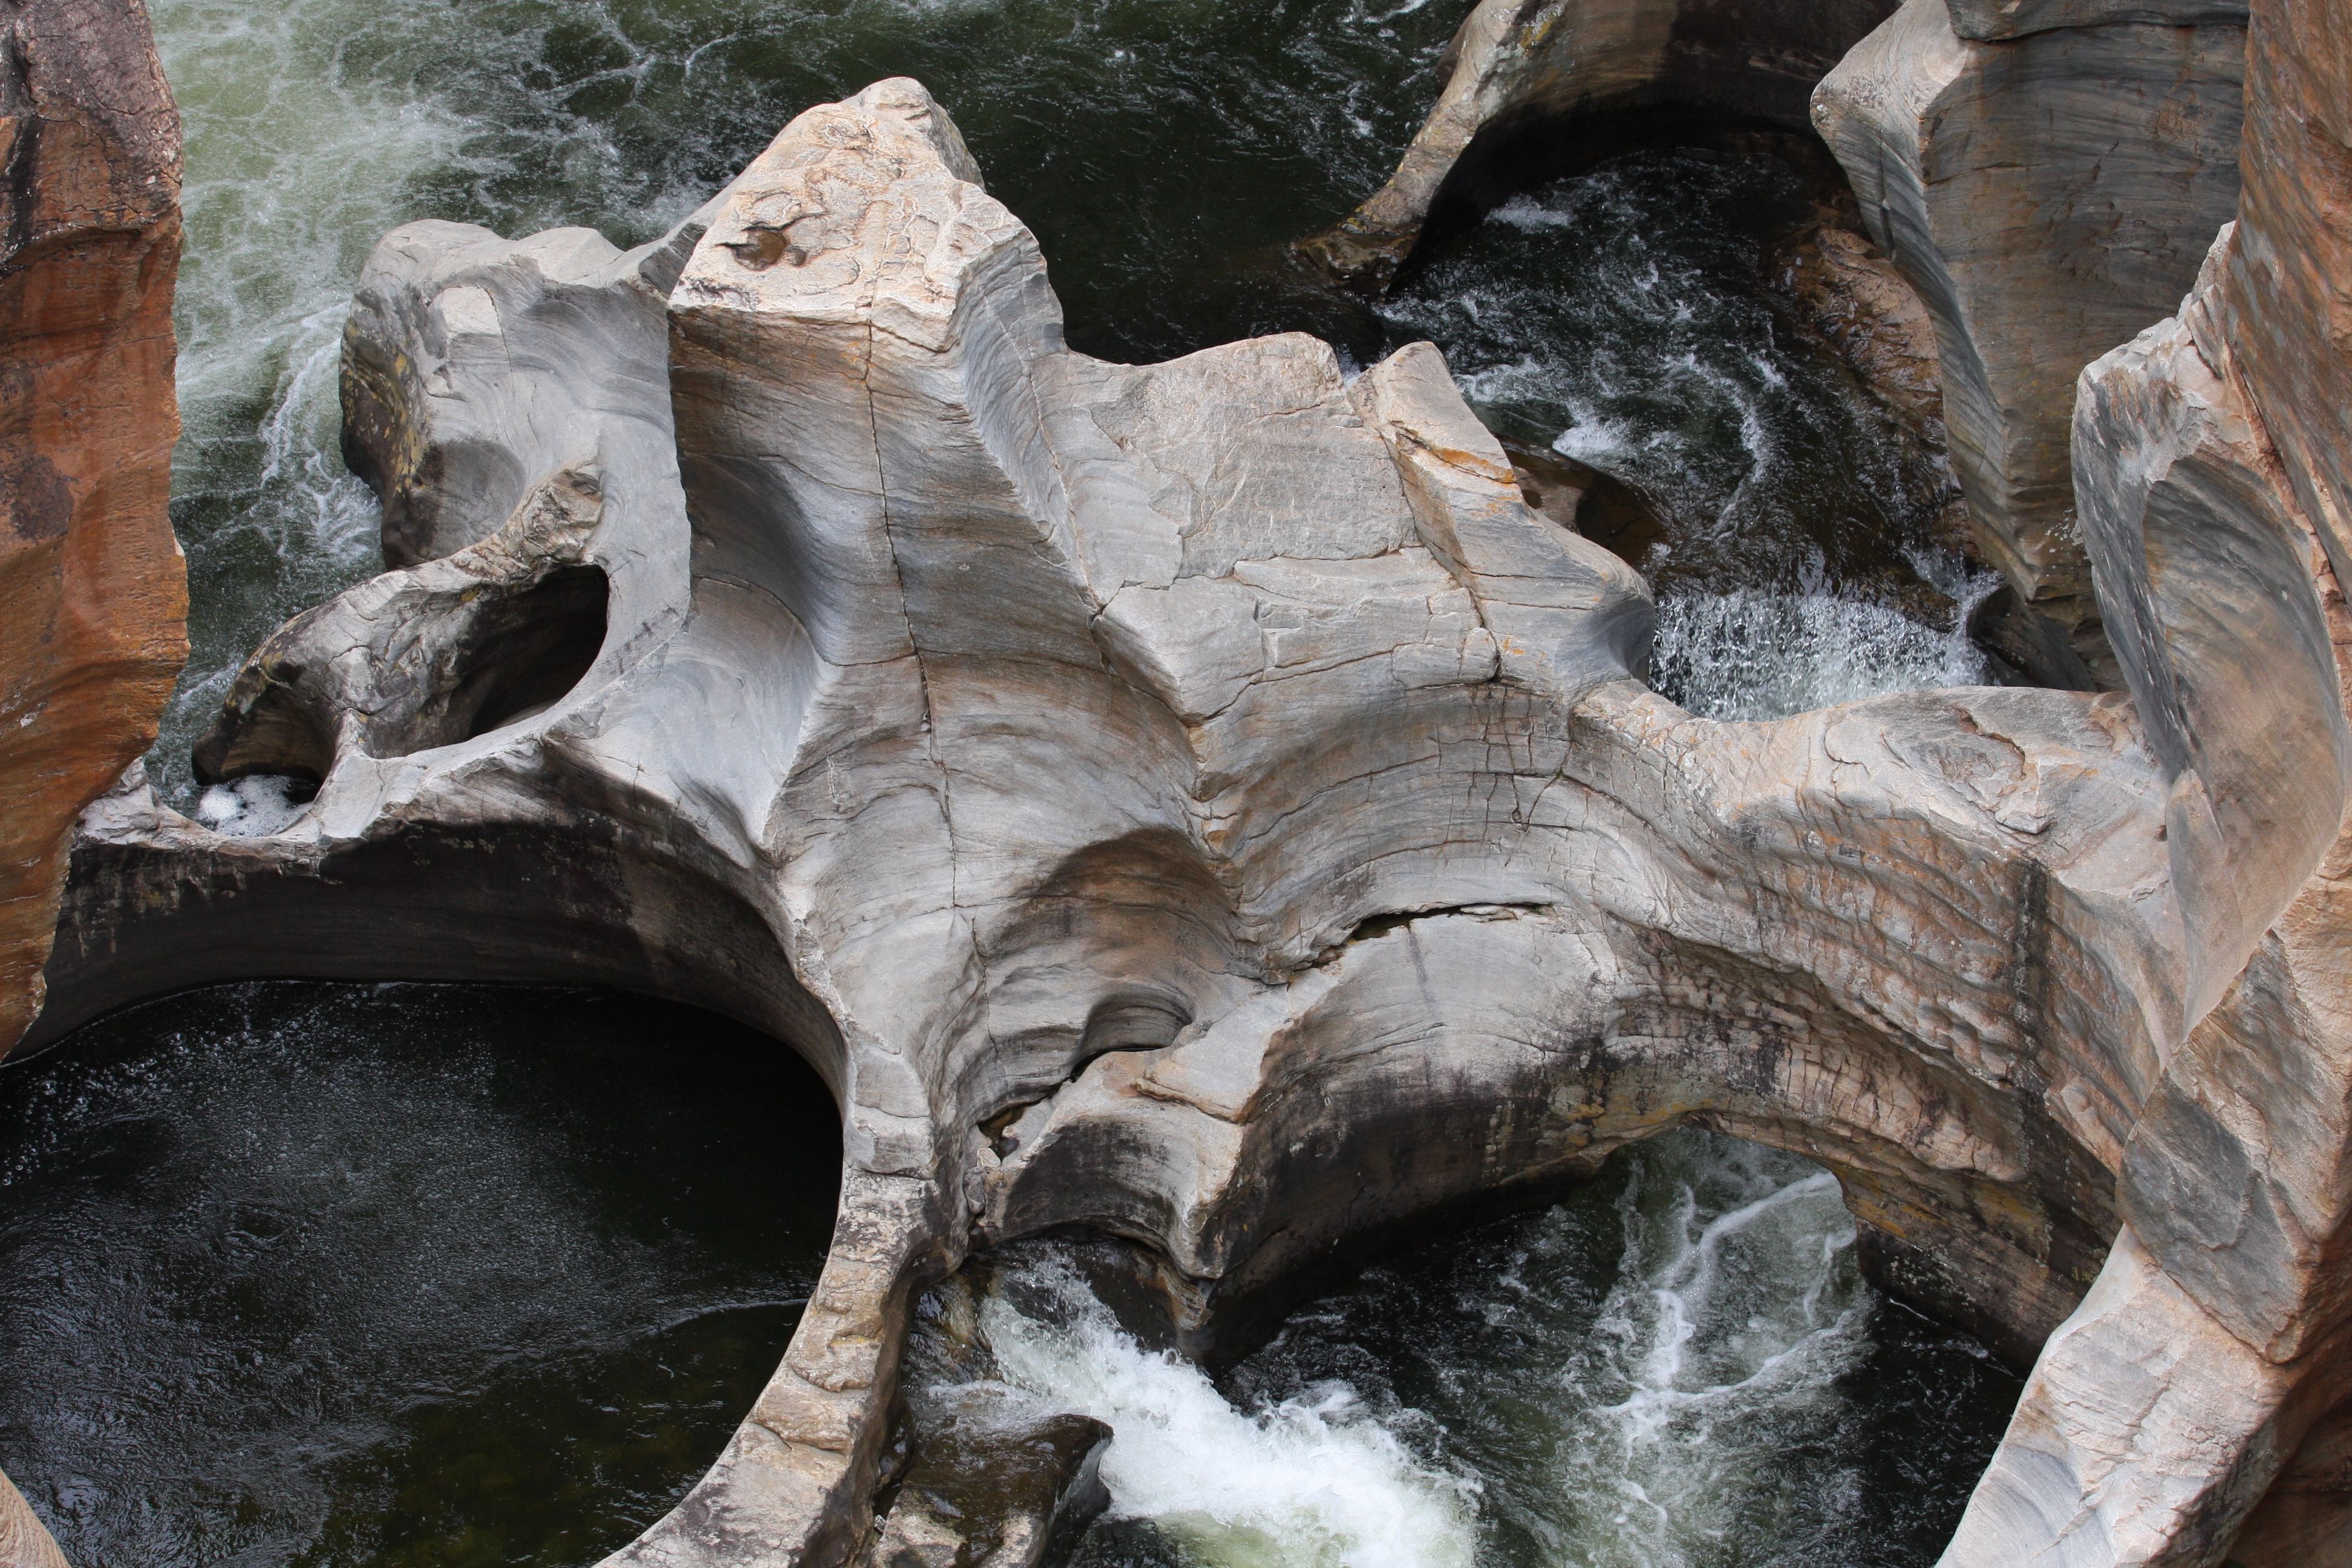
landscape, tree, water, nature, outdoor, rock, plant, wood, leaf, stone, environment, stream, scenic, peaceful, sculpture, art, geology, temple, carving, water feature, south africa, potholes, ancient history, woody plant